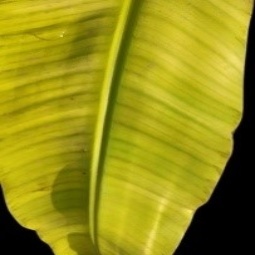
Label: Sulphur